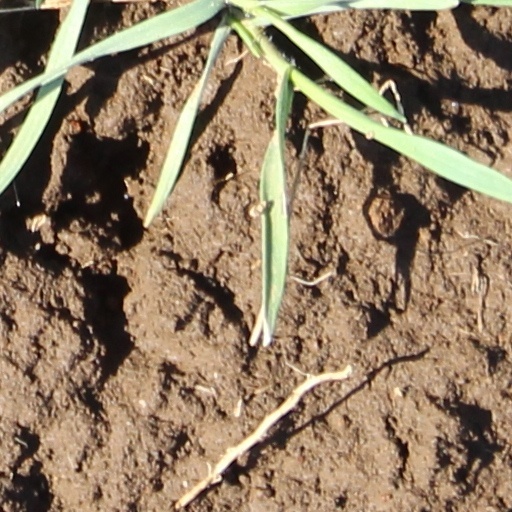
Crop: wheat